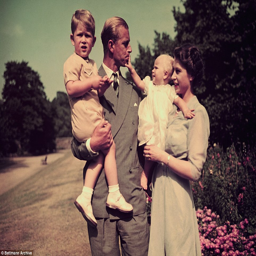
growing family : noble person reaches out to touch her father 's face as he poses for a photo with the queen and noble person